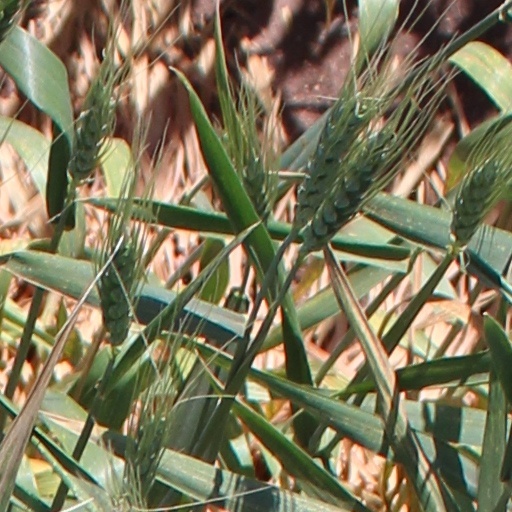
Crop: wheat